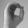
ASL letter: O